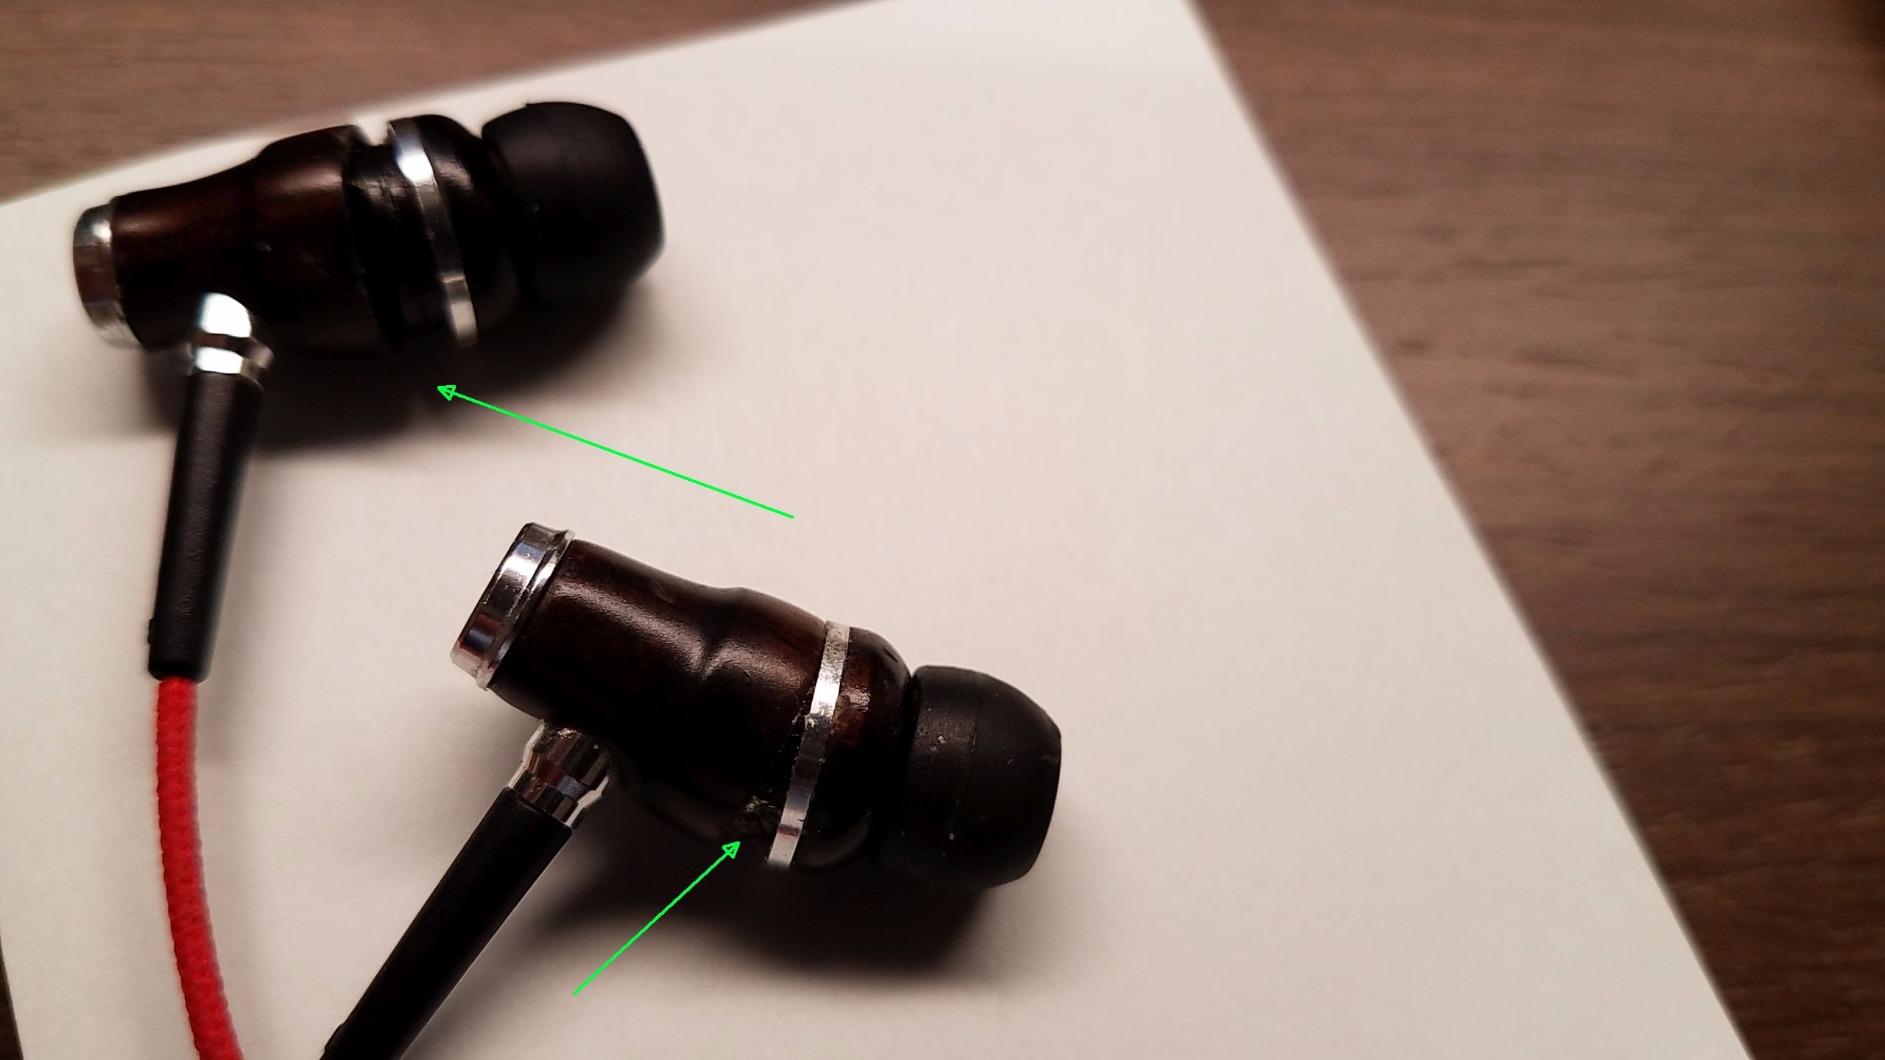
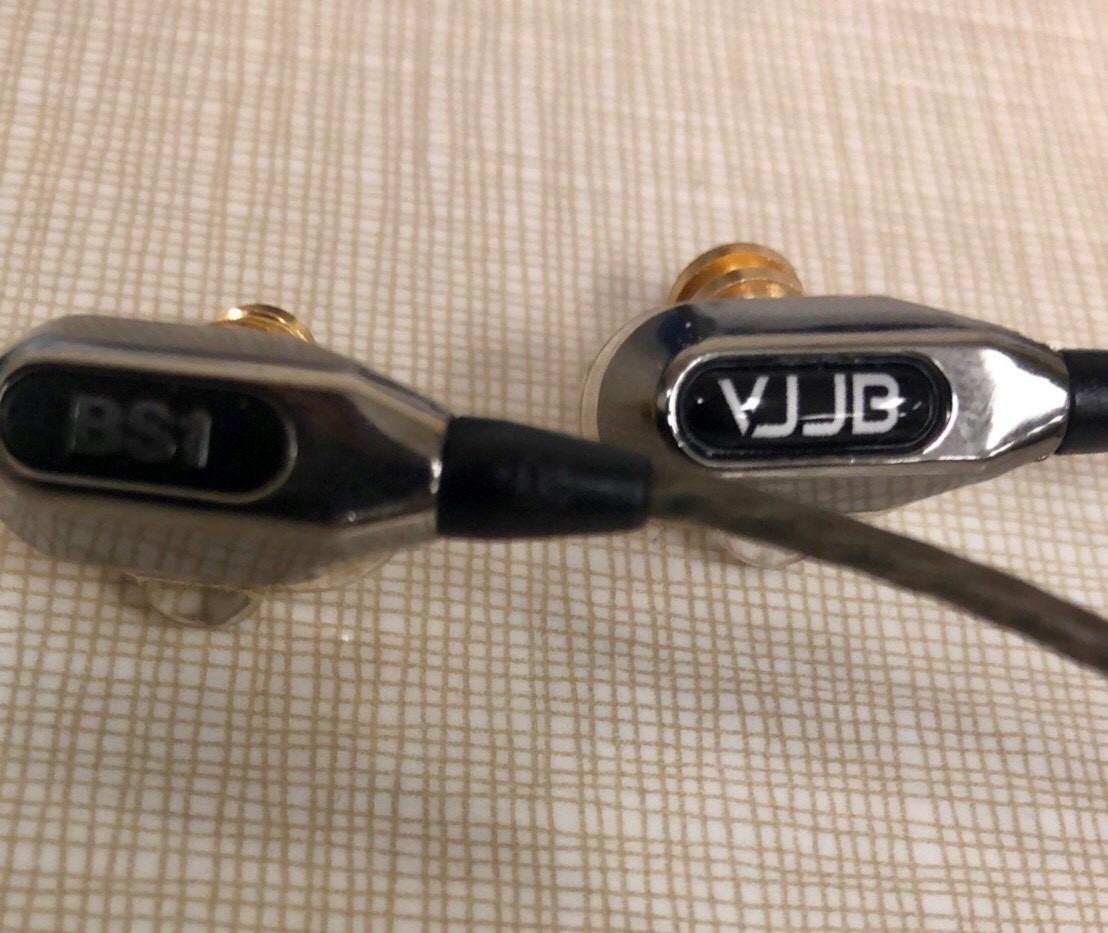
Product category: headphones
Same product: no